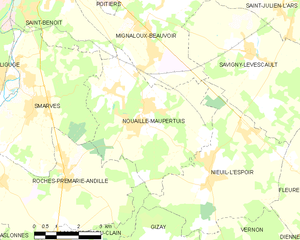
Carte des communes françaises Nouaillé-Maupertuis